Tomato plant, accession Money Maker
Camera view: tilt-top (135 deg); turntable rotation: 120 degrees
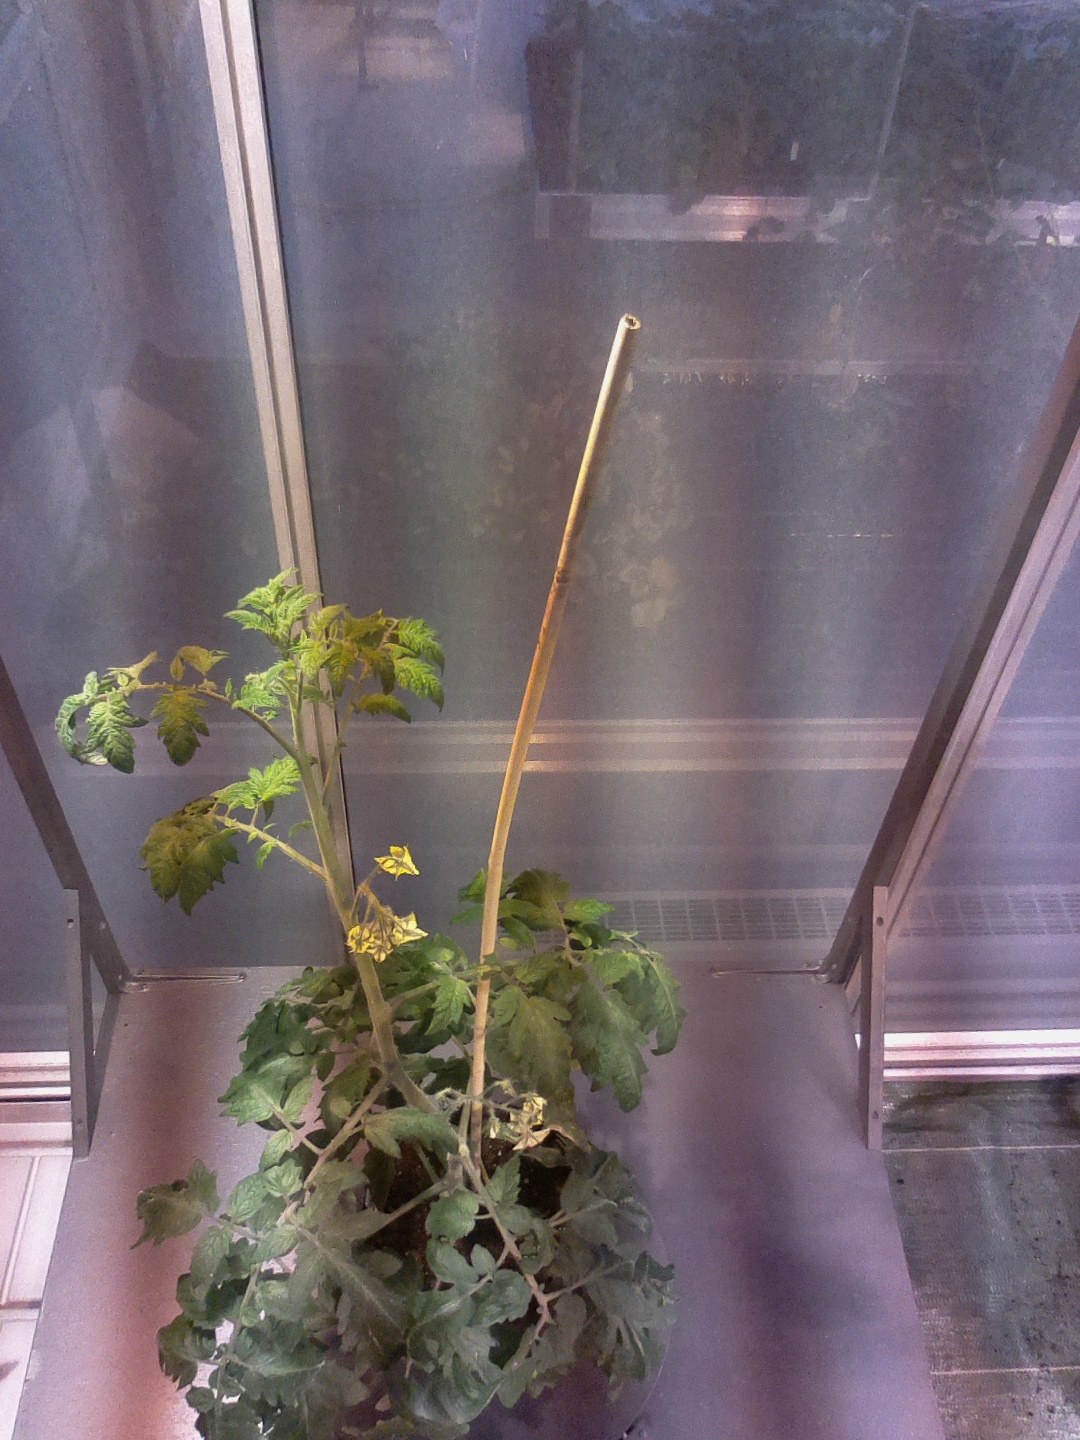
BBCH growth stage 68: Full flowering, 80%-90% of flowers open, more petals falling